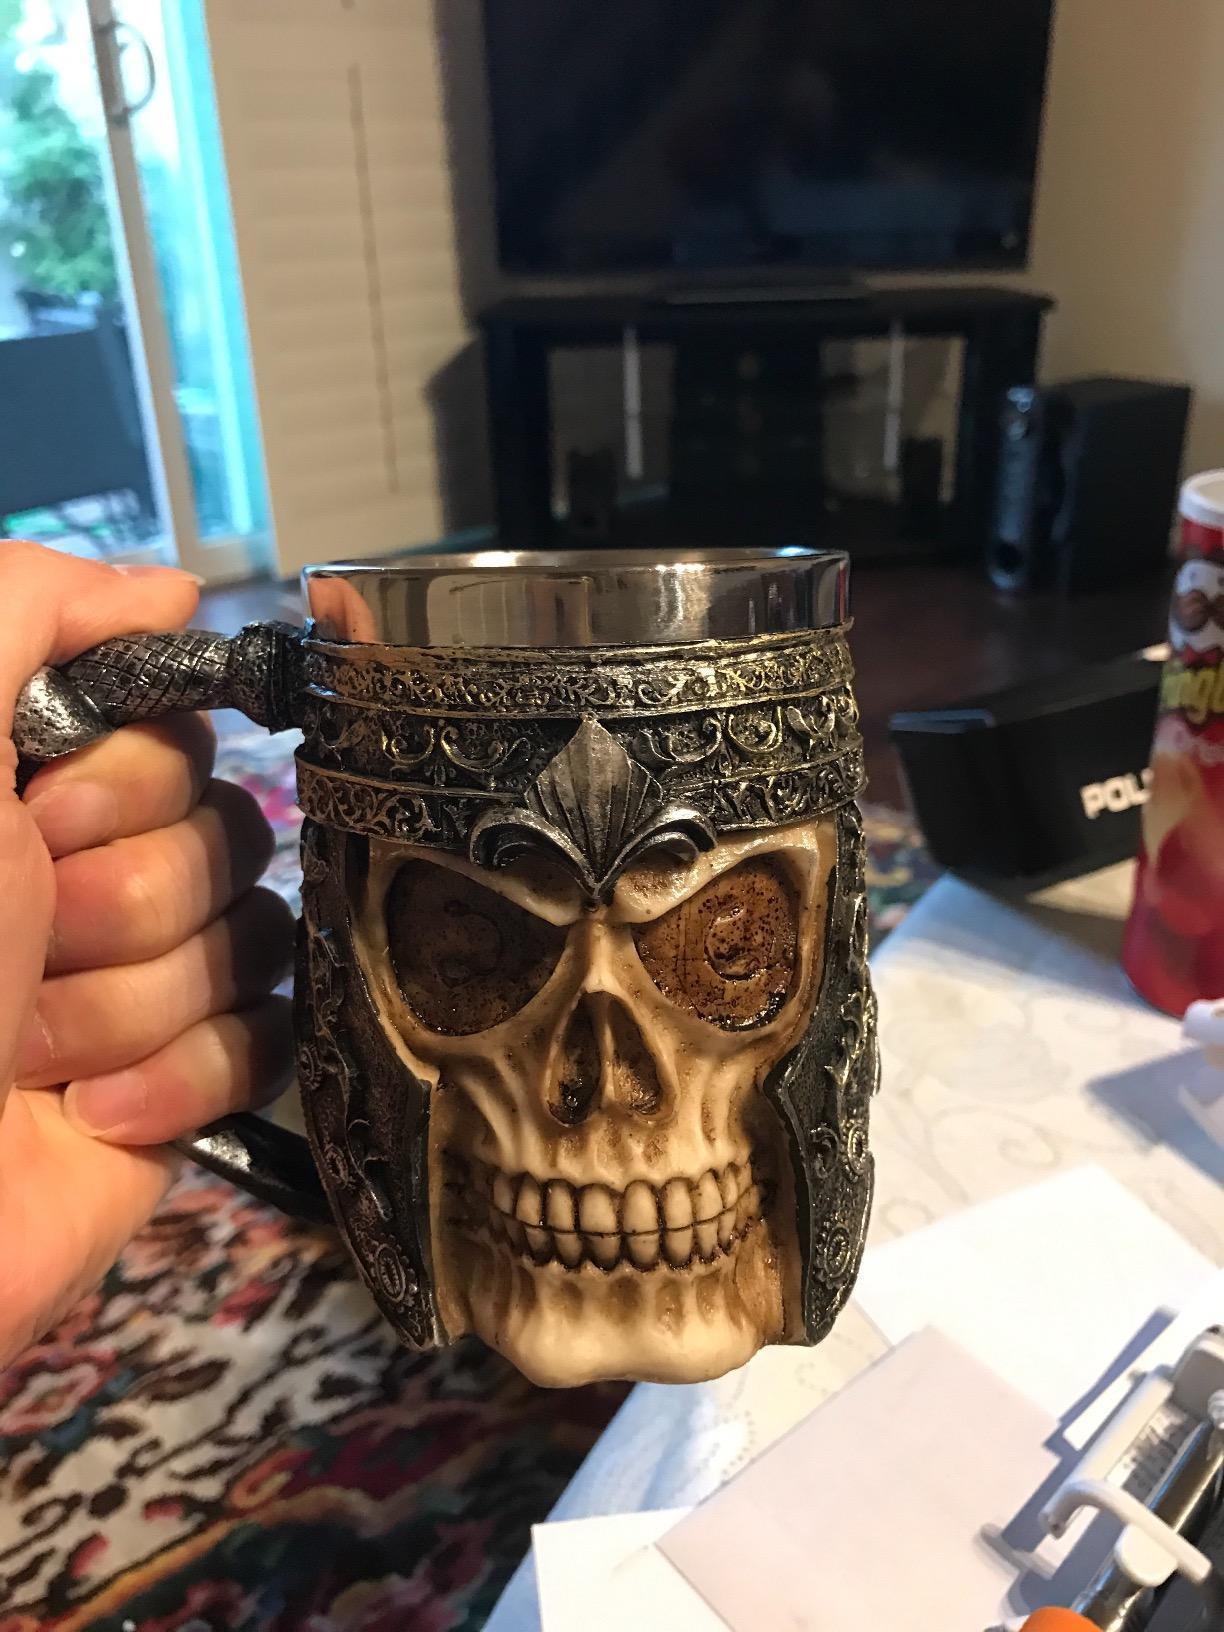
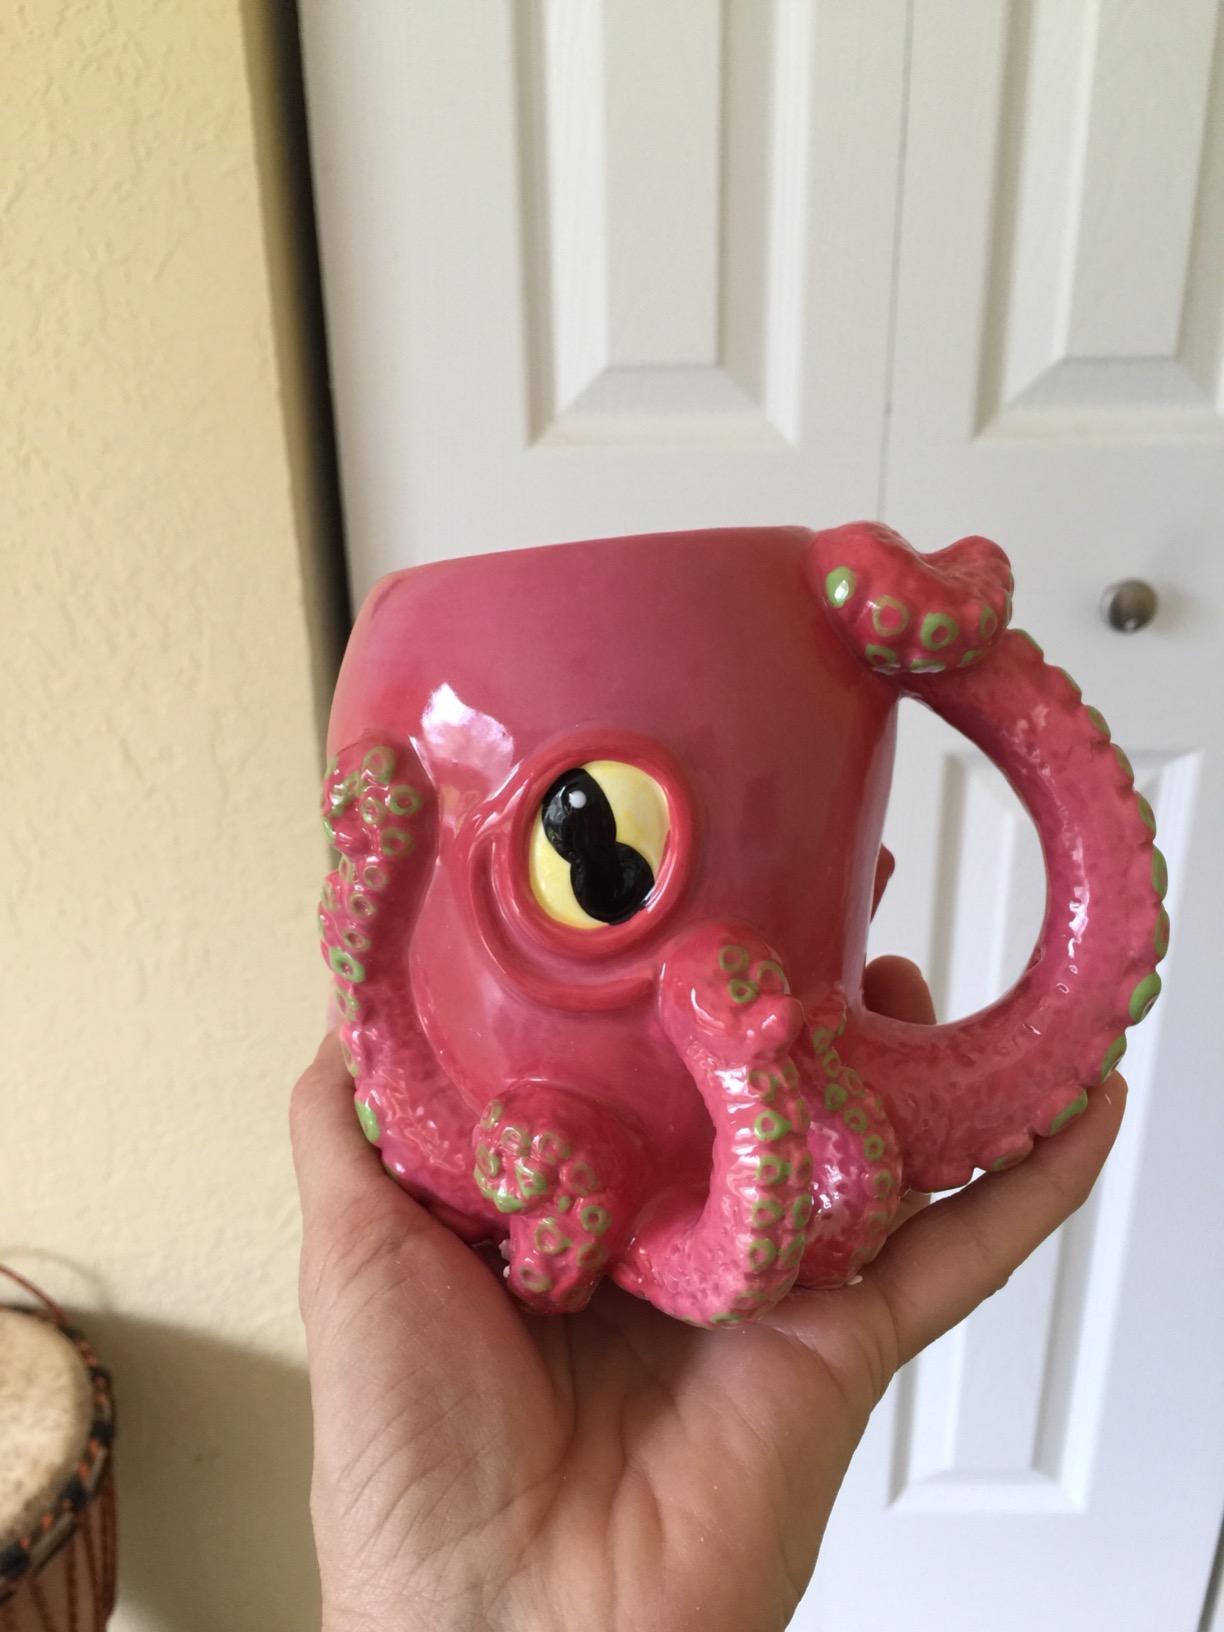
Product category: items_mug
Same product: no